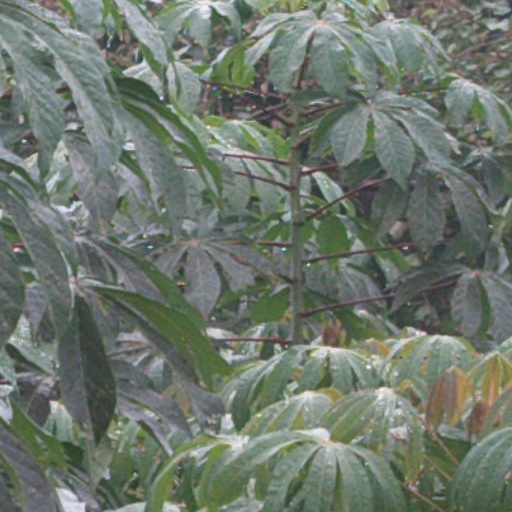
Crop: cassava